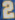
Number: 2